Robert Sawyer (murderer)

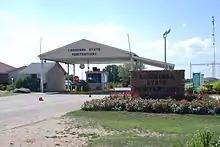
Louisiana State Penitentiary, where Sawyer was confined and executed

On September 28, 1979, Robert Sawyer, Frances Arwood, and Charles W. Lane were at Cynthia Shano's mother's house in Gretna, Louisiana. Arwood was Shano's sister in law, and was baby-sitting with Shano's two small children, who were also present. Sawyer lived at the residence with Shano. When Shano returned home at approximately 12:30 p.m., Sawyer, Lane, and Arwood were arguing. As the arguing continued, Sawyer pushed Arwood's head back against a sofa bed and hit her in the face. At this point, Lane also hit Arwood in the face with his fist. Sawyer then started hitting her in the chest. As Arwood tried to get up from the bed, Sawyer kicked her in the chest and told her to get up and go wash herself.